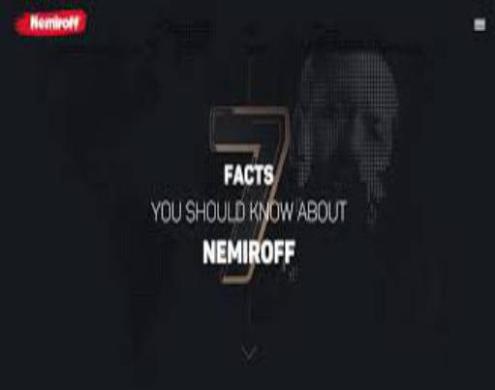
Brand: nemiroff
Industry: Food